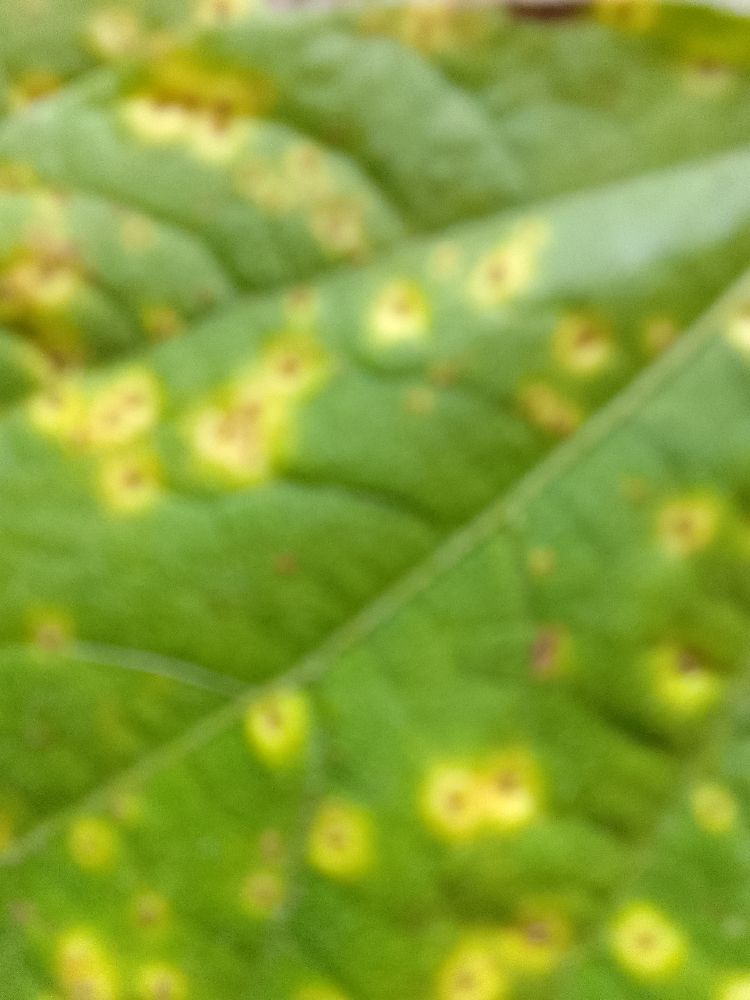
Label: rust